2013 Egyptian coup d'état

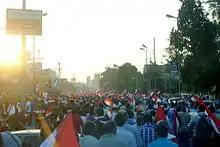
Anti-Morsi demonstrators marching in Cairo on 28 June

In February 2011, Hosni Mubarak resigned after 18 days of mass demonstrations that ended his 29-year rule of Egypt. In July 2011 the caretaker government approved an election law, leading to election of a Parliament in December 2011 – January 2012, and an advisory council in January–February 2012. An alliance led by the Freedom and Justice Party won the most seats in each election. An additional 25% of the members of the advisory council were to be appointed by the President. In June 2012, Mohamed Morsi won the presidential election with 51.73% of total votes to become the first democratically elected president of Egypt. In June 2012, prior to Morsi being sworn in as President, the Supreme Constitutional Court ruled that the election law was unconstitutional and ordered the elected bodies dissolved. After assuming office, President Morsi appointed additional members to the advisory council from 35 political parties and invited the elected bodies to meet to discuss the ruling of the court.